Colin Mackenzie

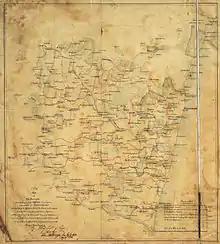
1816 map of Pondicherry signed by Colin Mackenzie (National Archives of India)

Mackenzie spent two years (1811-1812/13) in Java, during the period of British occupation during the Napoleonic Wars. On 18 November 1812, while in Java, he married Petronella Jacomina Bartels at a local Lutheran Church. Petronella was born in Ceylon and was of Dutch ancestry. In 1814, Stamford Raffles having heard of Mackenzie's work in India, wanted him to survey Java and report on its monuments. Since Mackenzie had then moved back to India, the team was led by H. C. Cornelius (who had accompanied Mackenzie earlier) who was also responsible for the work involved in removing the debris from the buried ruins of Borobodur. His report on the survey of Java included many watercolours illustrating life during that period. These were published in three volumes. The first was titled "Antiquities & Costume(s) of Java, 1812-13" and includes drawings and sketches some of which were made use of by Raffles in his "History of Java". The second volume bore the title "A Collection of Monuments, Images, Sculptures &c. illustrative of The Ancient History, Religion & Institutions of the Island of Java and of the Adjacent Isles: Taken under the immediate Inspection & Direction of Lieutenant Colonel Colin Mackenzie in the course of a Tour & of different Excursions through the Island of Java in the years 1811-1812 & 1813" and included numerous sketches and a few watercolours. The third volume "Views, Plans and Maps on the Island of Java" carried some pencil drawn maps.